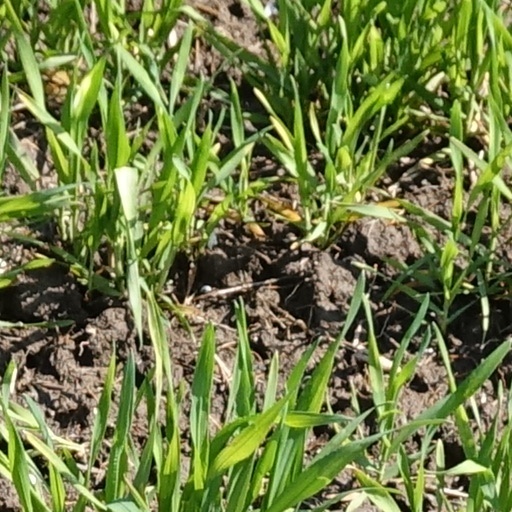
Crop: wheat